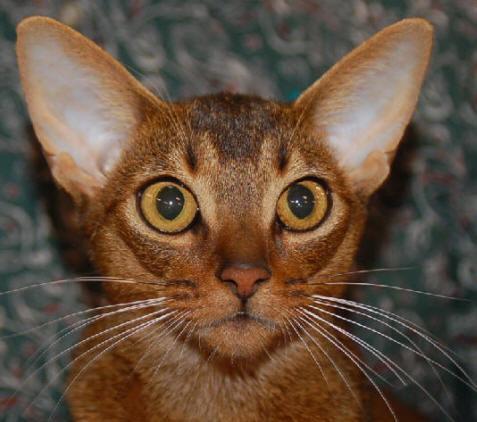
Abyssinian